Butchers Shop, Yungaburra

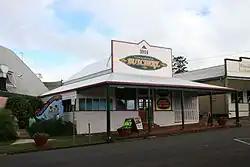
Butchers Shop, 2007

Butchers Shop is a heritage-listed butcher shop at 2 Kehoe Place, Yungaburra, Tablelands Region, Queensland, Australia. It was built . It was added to the Queensland Heritage Register on 21 October 1992.